Francine Klagsbrun

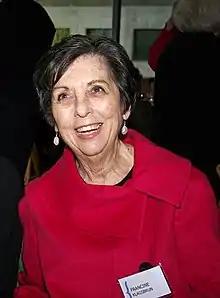
Francine Klagsbrun at the Jewish Women's Archive awards luncheon in 2012

Francine Klagsbrun, born Francine Lifton in 1931, is a writer and Jewish feminist activist. She earned a Bachelor of Arts degree from Brooklyn College, a Bachelor of Hebrew Literature from the Jewish Theological Seminary, and a master's degree in art history from the Institute of Fine Arts. She edited "The First Ms. Reader" (1973) and "Free to Be ... You and Me" (1974). Some of her books are "Too Young to Die—Youth and Suicide" (1976), "Married People: Staying Together in the Age of Divorce" (1985), and "Jewish Days: A Book of Jewish Life and Culture Around the Year" (1996).